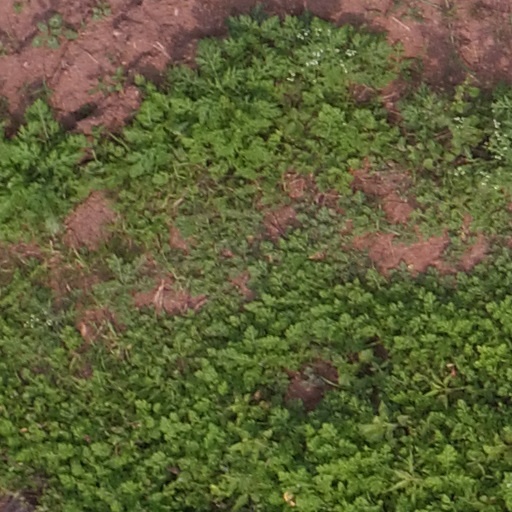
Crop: maize; corn